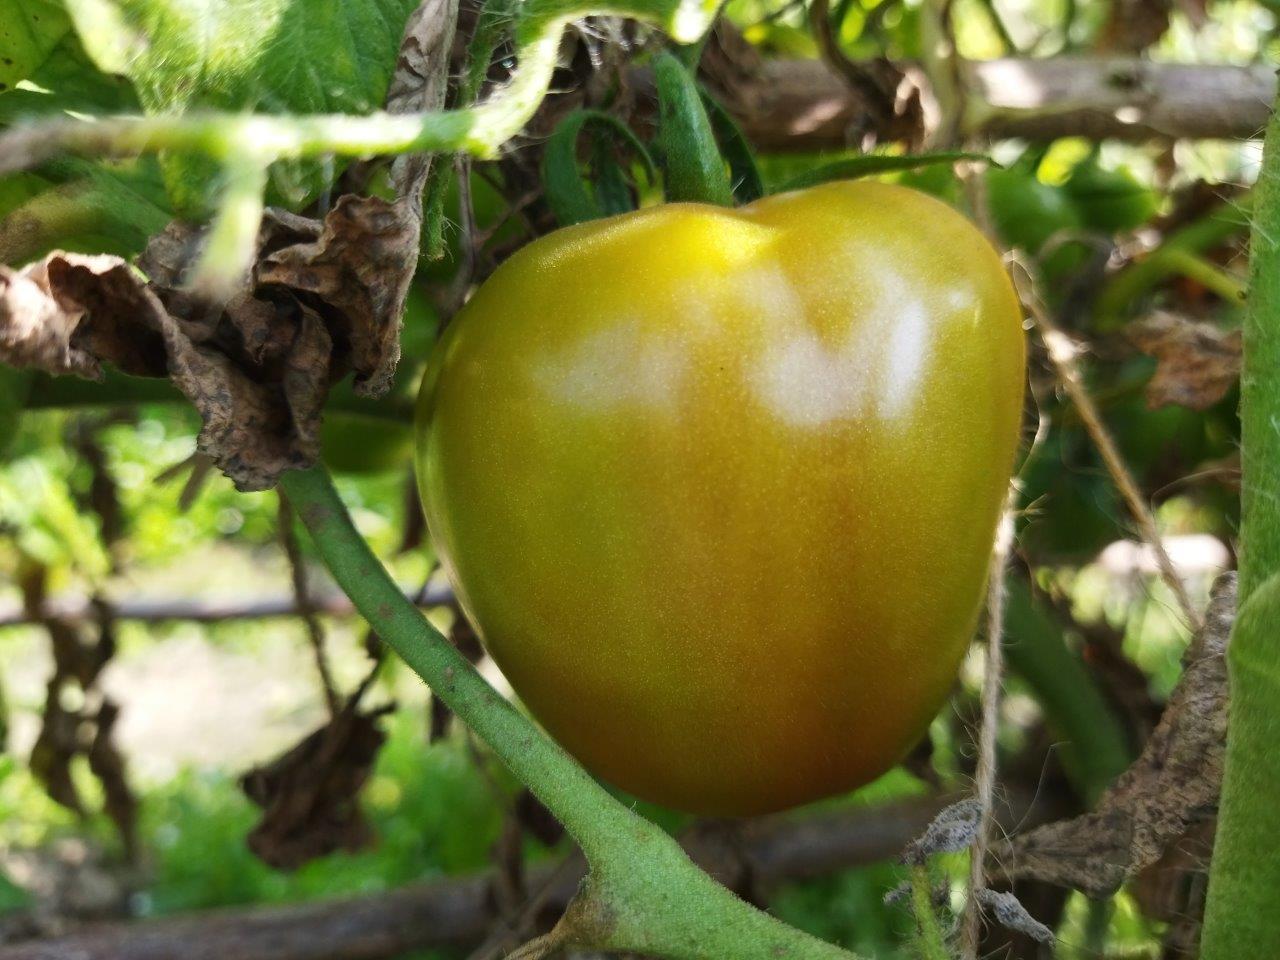
Maturity: Mature